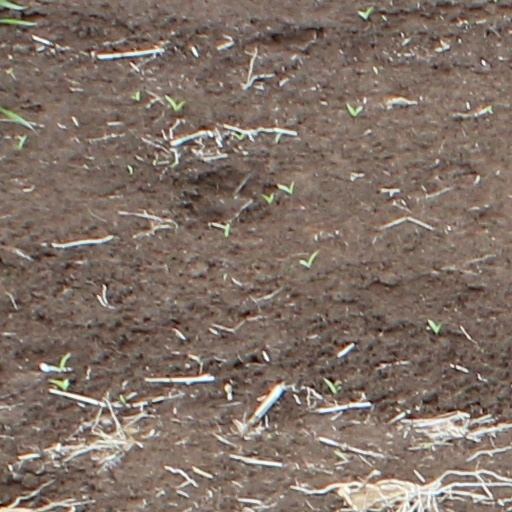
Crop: wheat